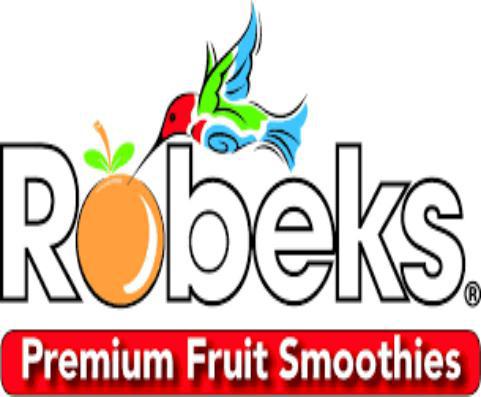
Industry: Food